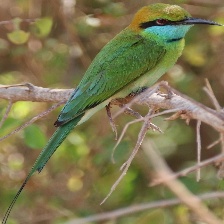
Species: ASIAN GREEN BEE EATER
Scientific name: MEROPS ORIENTALIS
ImageNet parent category: bee_eater